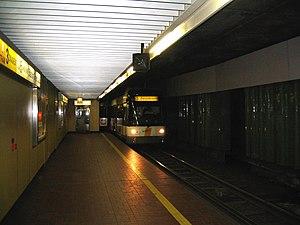
Groenplaats est une station du prémétro d'Anvers, faisant dès lors partie du réseau du tramway d'Anvers. Elle est située sous la place du même nom.